Myōhō–ji

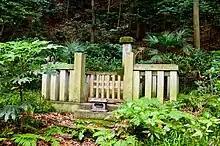
The monument on the spot where Nichiren's hut allegedly used to stand.

In 1253 Nichiren founded Nichiren Buddhism at Awa province's and, in the summer of the same year, he came to Kamakura's Nagoe，made his hut, chanted the Daimoku, and wrote his Risshō Ankokuron. From here he spread his new religion until 1271.